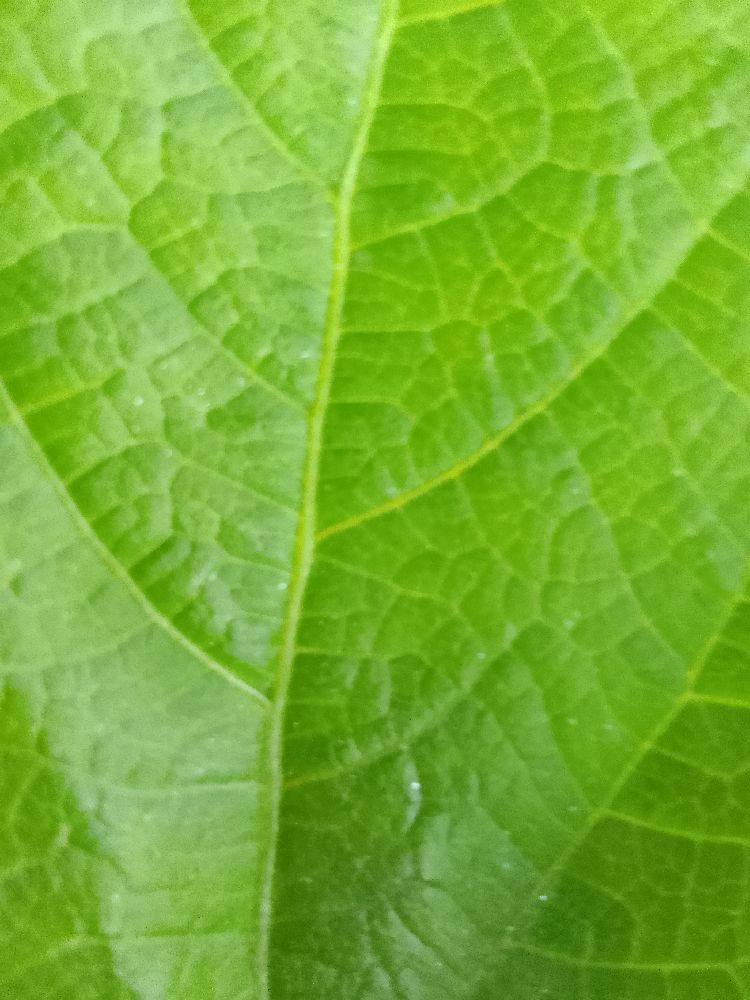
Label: healthy